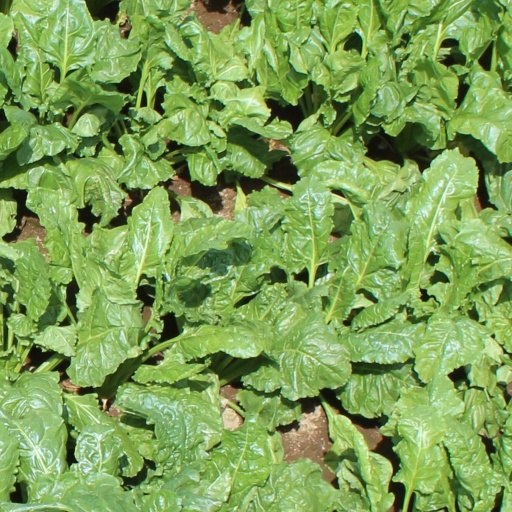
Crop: sugar beet